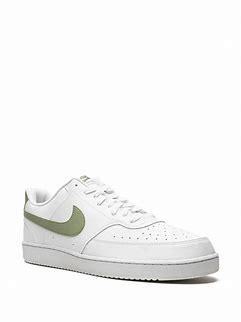
Brand: Nike
Model: Court Vision Next Nature